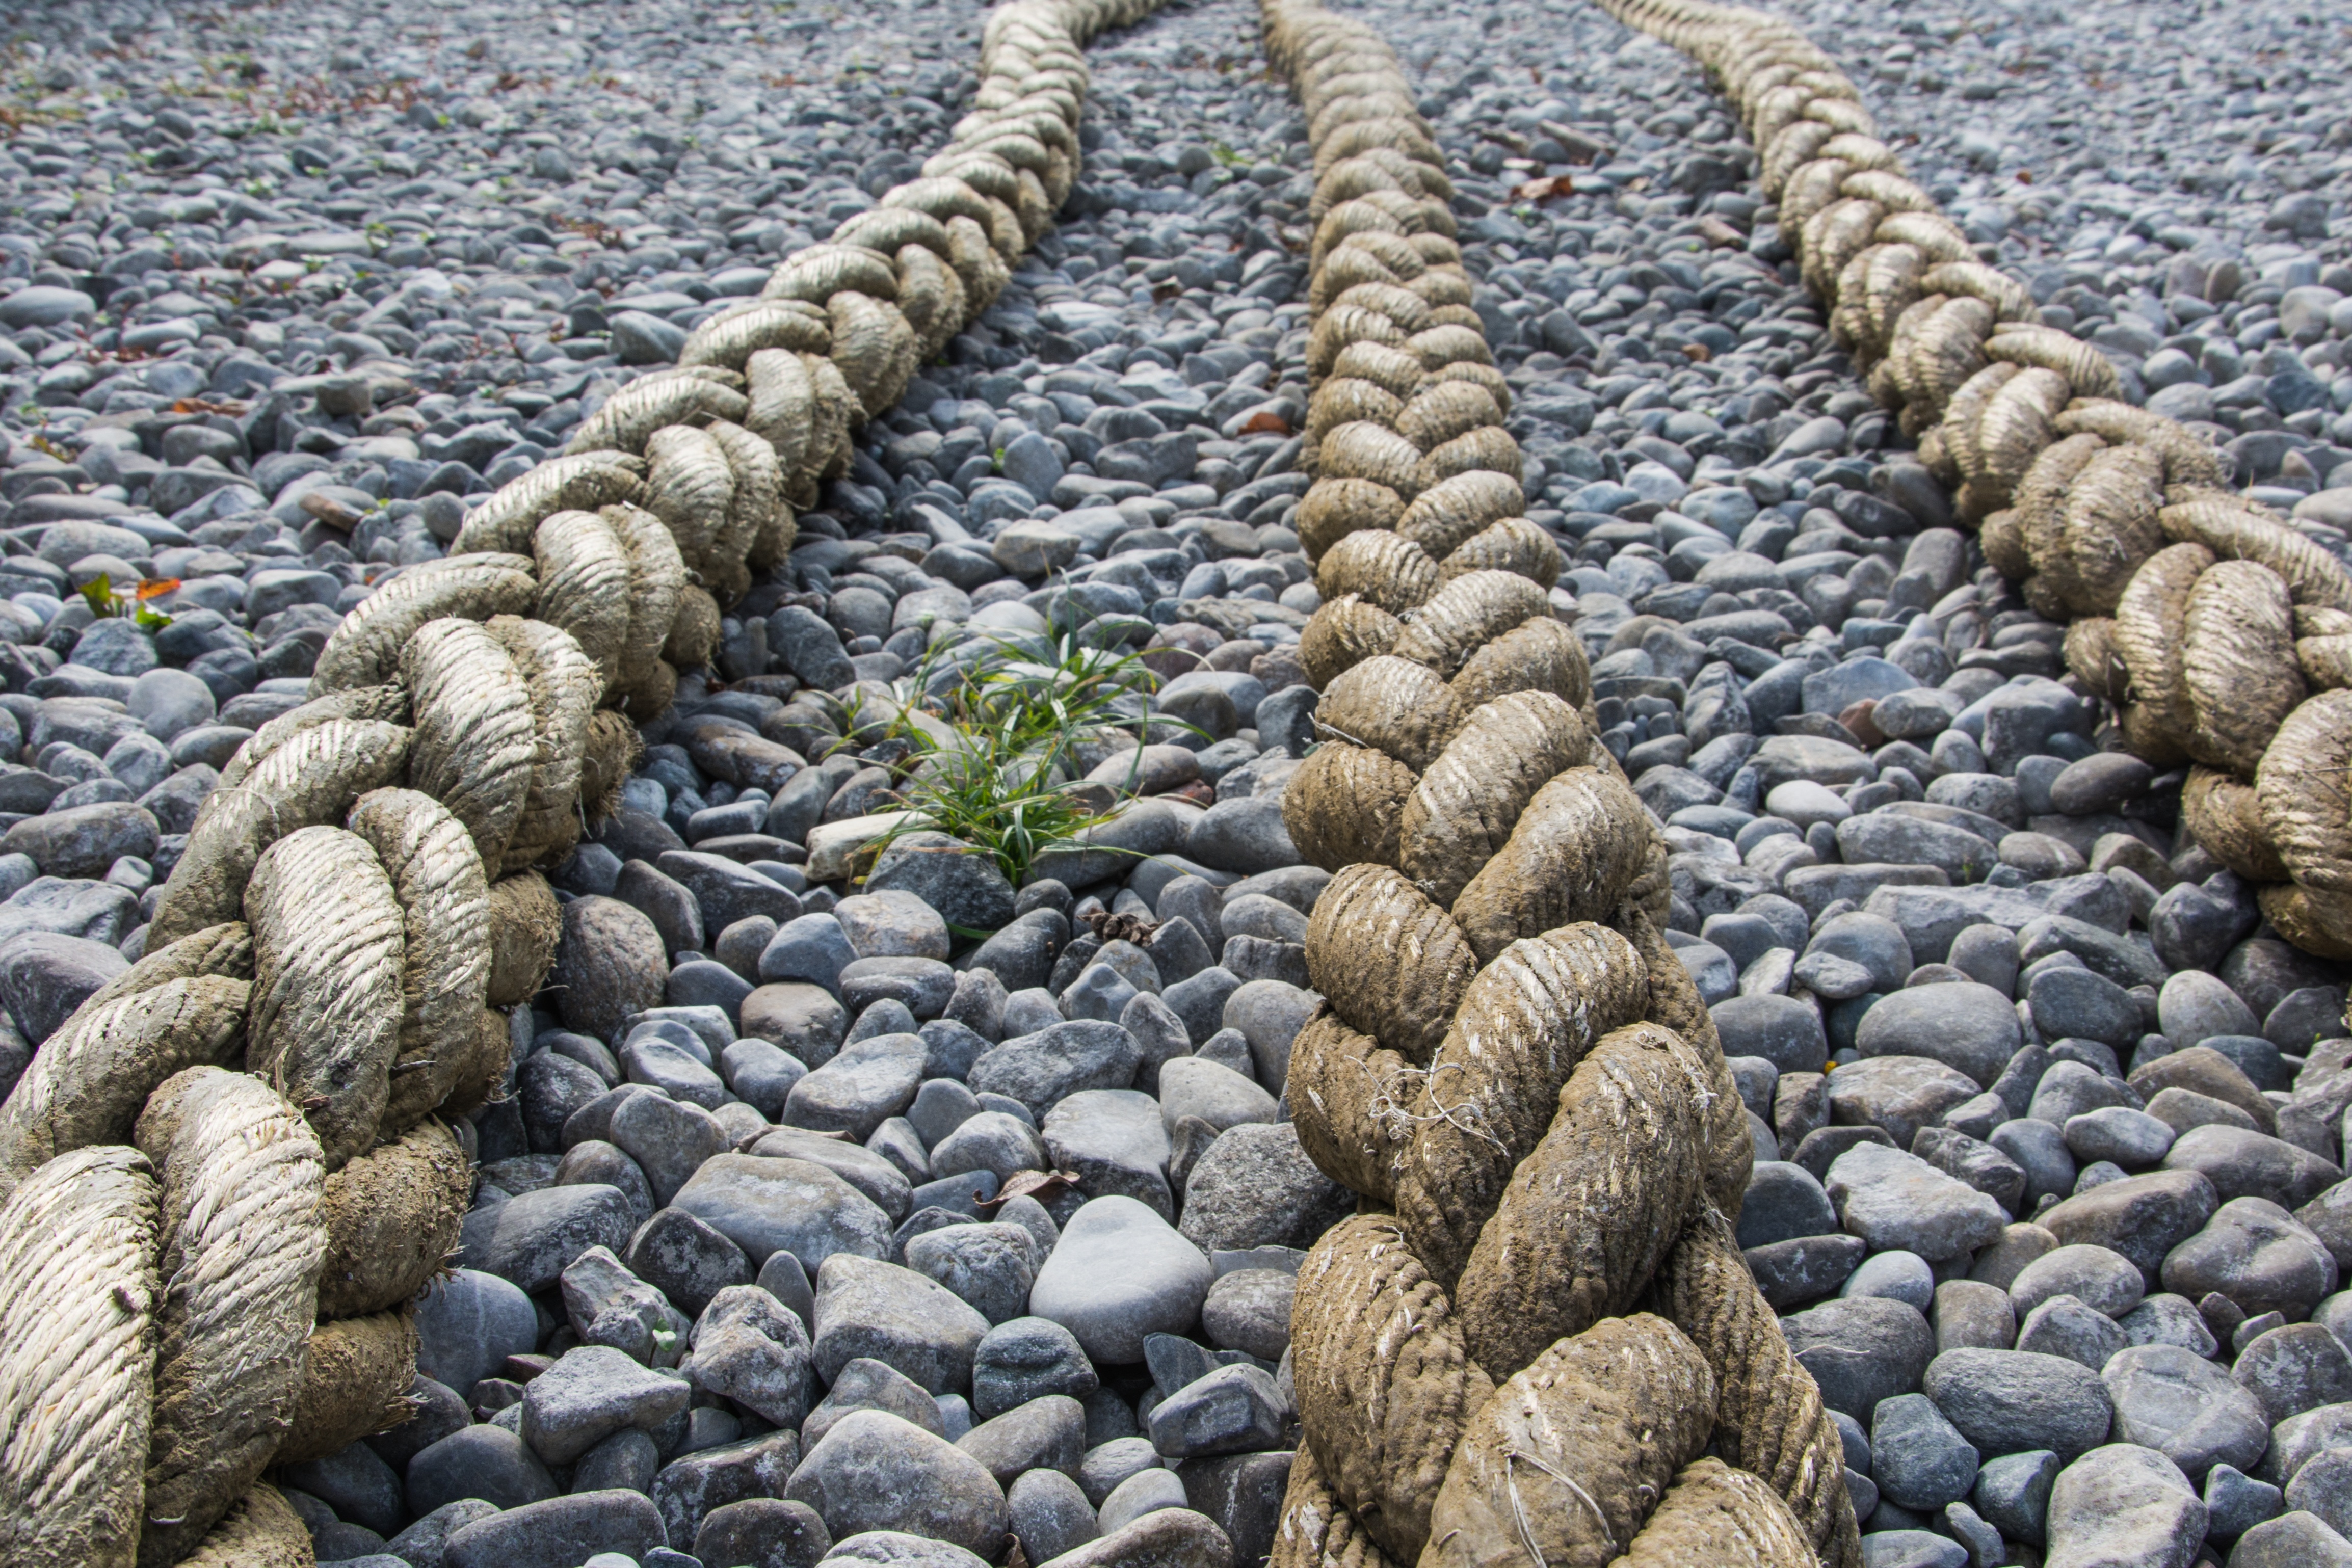
beach, rock, rope, wood, trunk, cobblestone, walkway, food, pebble, stone wall, stones, lake constance, flooring